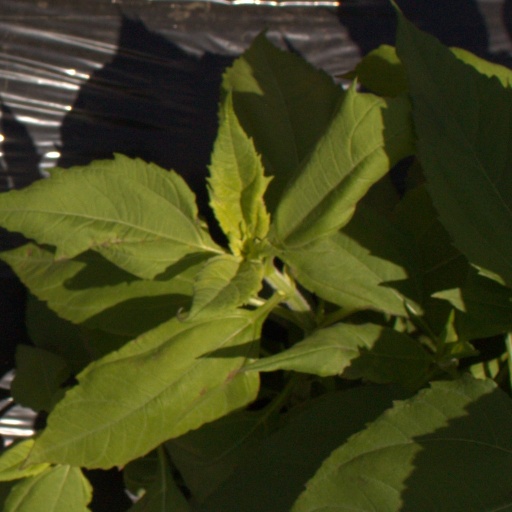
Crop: Jerusalem artichoke